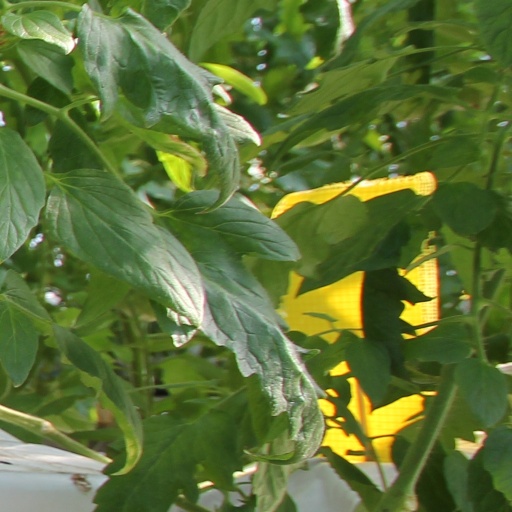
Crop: tomato